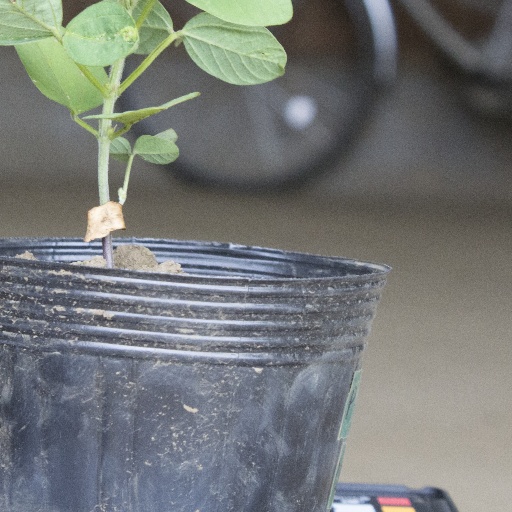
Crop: soybean